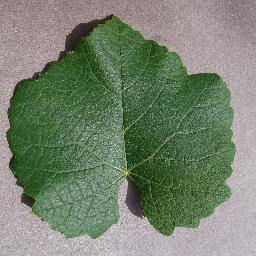
Label: Grape___healthy